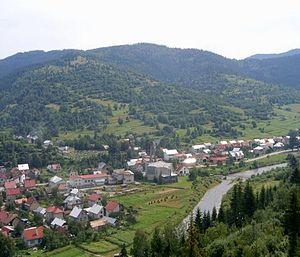
Zborov nad Bystricou, est un village de Slovaquie situé dans la région de Žilina.